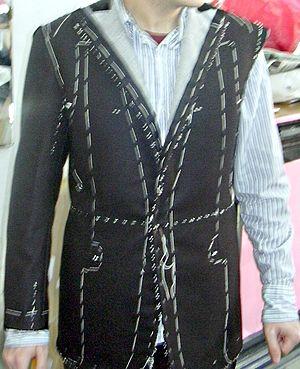
Dans la mode, le sur-mesure, ou « sur mesure », désigne la réalisation d'une pièce d'habillement à la morphologie et aux désirs du client. En fonction du niveau d'intervention du tailleur ou du couturier, et parfois de son lieu géographique, le sur-mesure peut prendre diverses dénominations, de grande mesure en France, bespoke en Angleterre, ou su misura en Italie. Traditionnellement, le sur-mesure est opposé au prêt-à-porter.